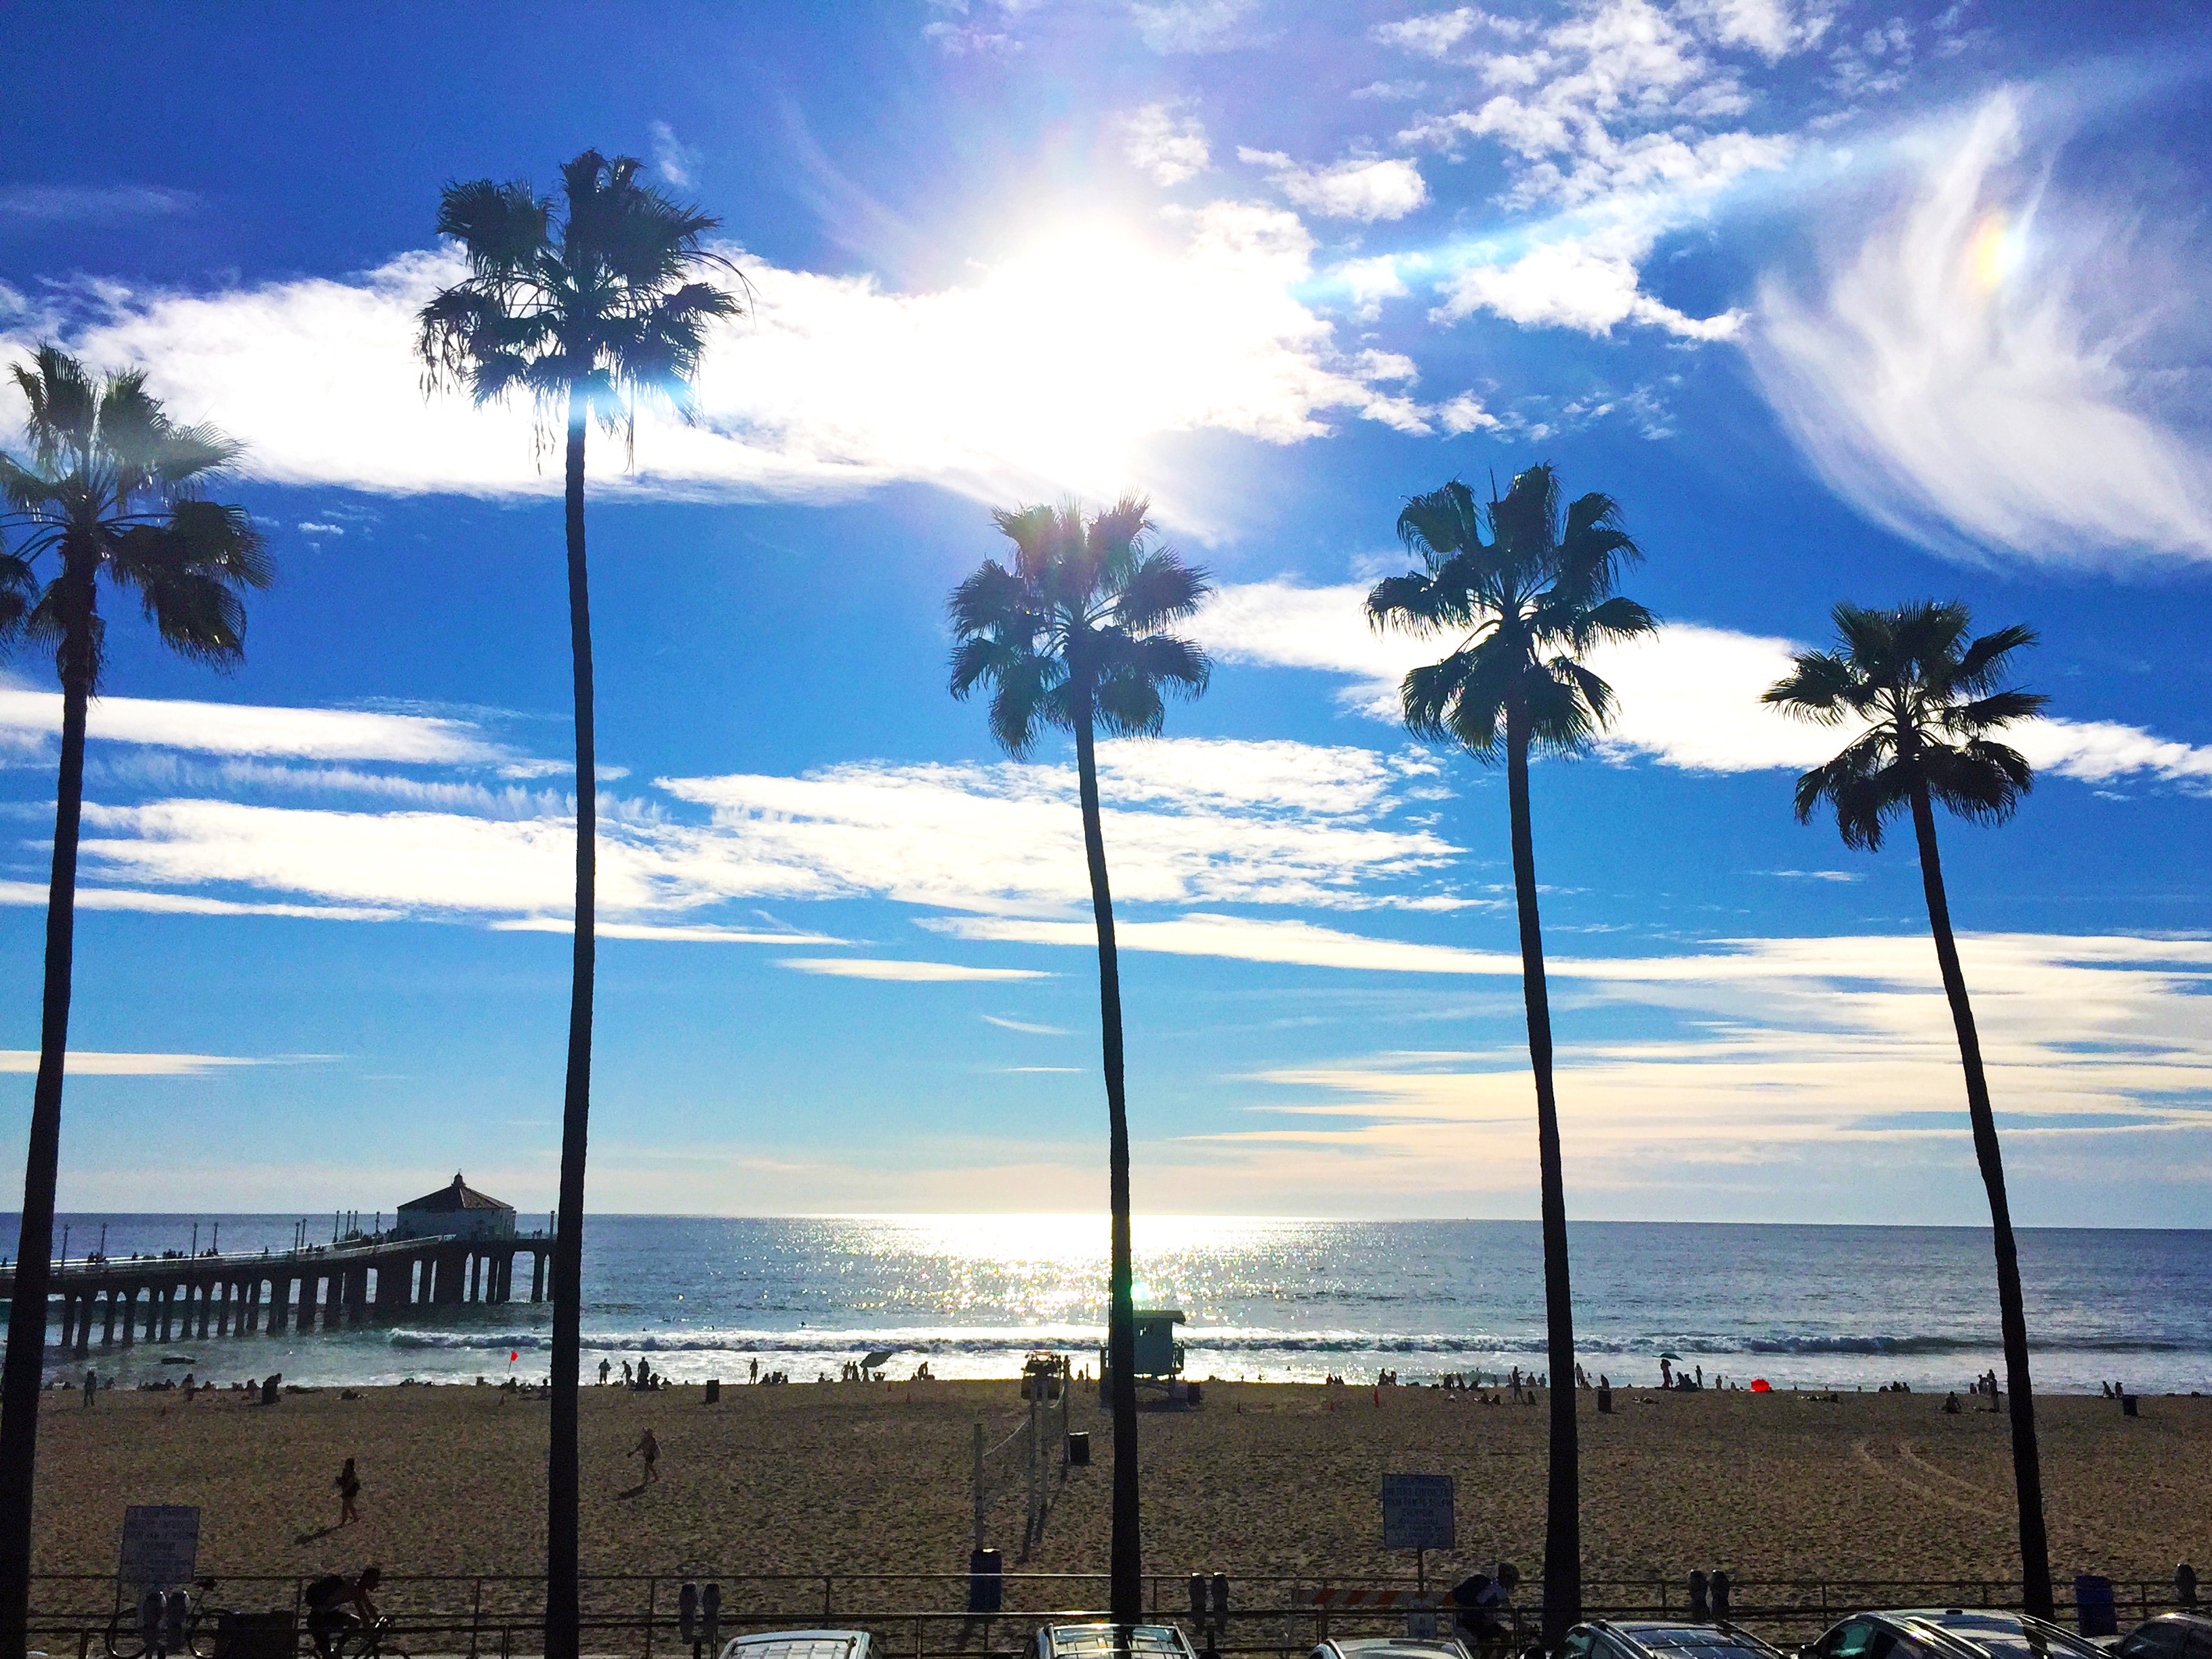
sea, tree, horizon, cloud, sky, sunrise, sunset, sunlight, morning, wind, dawn, panorama, dusk, evening, arecales